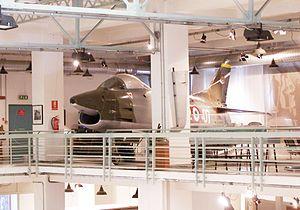
Le Centre historique Fiat est un centre d'archives / musée de 1963, du constructeur automobile Fiat, de Turin dans le Piémont en Italie.